Lakshmi (2013 film)

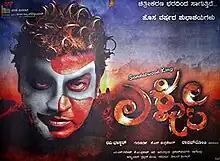
Official poster

Lakshmi is a 2013 Indian Kannada-language action film directed by Raghava Loki starring Shiva Rajkumar, Priyamani, Saloni Aswani and Komal Kumar. The film marks Shivarajkumar's 102nd venture, and is produced by Bhaskar of Bharani Minerals. Gurukiran has composed the music and K. S. Chandrashekar is the cinematographer. Stunts are by Thriller Manju.